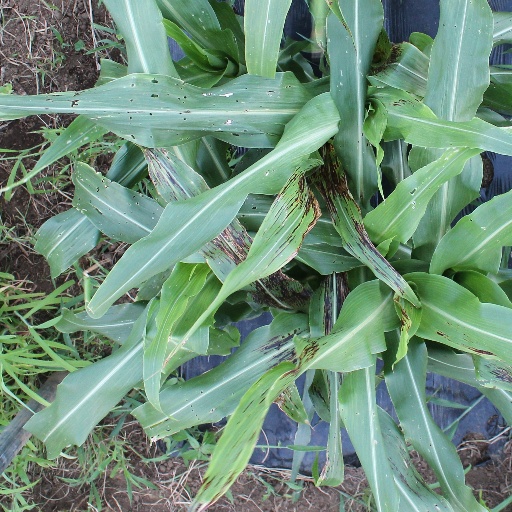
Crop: sorghum